Allegheny County belt system

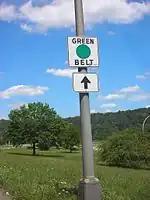
Green Belt on PA 837

Until 2010, when PA 60 was renumbered I-376 beginning in Robinson Township (which includes a segment of the Orange Belt), the Yellow Belt had the distinction of being the only belt in the system with a segment situated on an Interstate Highway. Starting in Neville Township at Exit 65—Neville Island, the Yellow Belt runs concurrently along I-79 for four miles northbound to Exit 68—Mount Nebo Road along the border of Sewickley Hills and Ohio Township.